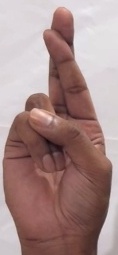
ASL sign: R